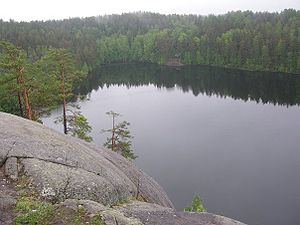
Karelske næs / Terræn
Yastrebinoye-søen.
Det karelske næs betegner landområdet mellem Ladogasøen og Finske Bugt. Vigtigste by er Vyborg, som ligger længst inde i den Finske bugt, nord for selve næsset. Området tilhører nu Rusland som arv efter Sovjetunionen. På sydsiden ligger Sankt Petersborg, som dog ikke regnes med til næsset.